Ardler

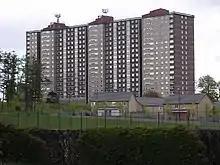
Seen here in 2005, this was the last of the six Ardler "multis" to be demolished. The other five blocks shared a very similar design.

In the 1960s the need for affordable housing was still apparent in Dundee, and the site of Downfield Golf Club was seen as an appropriate location. A land transfer between the Council and the Club saw the golf course move to its current location where Ardler Cottages and their fields once stood. The prefabricated houses on the site of the new development were demolished in the early 1960s, and the new scheme was built. On the south part of the site were 'courtyards', bungalows with an enclosed courtyard which offered some privacy, walk-ups and maisonettes, with shared entrances which may have been intended to further increase a community spirit, and in the north were the multi-storey blocks. Most were small, 2-bedroom houses, ideal for a first home or for small families, but less so for larger families. In all there were 1,177 house units and six multi-storey blocks containing 1,788 flats, making 2,965 new houses in total. Added to this were the 18 houses that were above the new shopping centre making, with remaining older housing, 3,254 houses on the estate. The homes were very desirable for those coming from Lochee and other parts of Dundee and many of the original residents were very pleased to have a house in Ardler. The scheme was provided with many facilities, mostly in the centre of the area, in an apparent attempt to create a strong sense of community. Yet for some residents there were almost two Ardlers, the houses in the southern half of the scheme and, on the hill overlooking them, the multis.